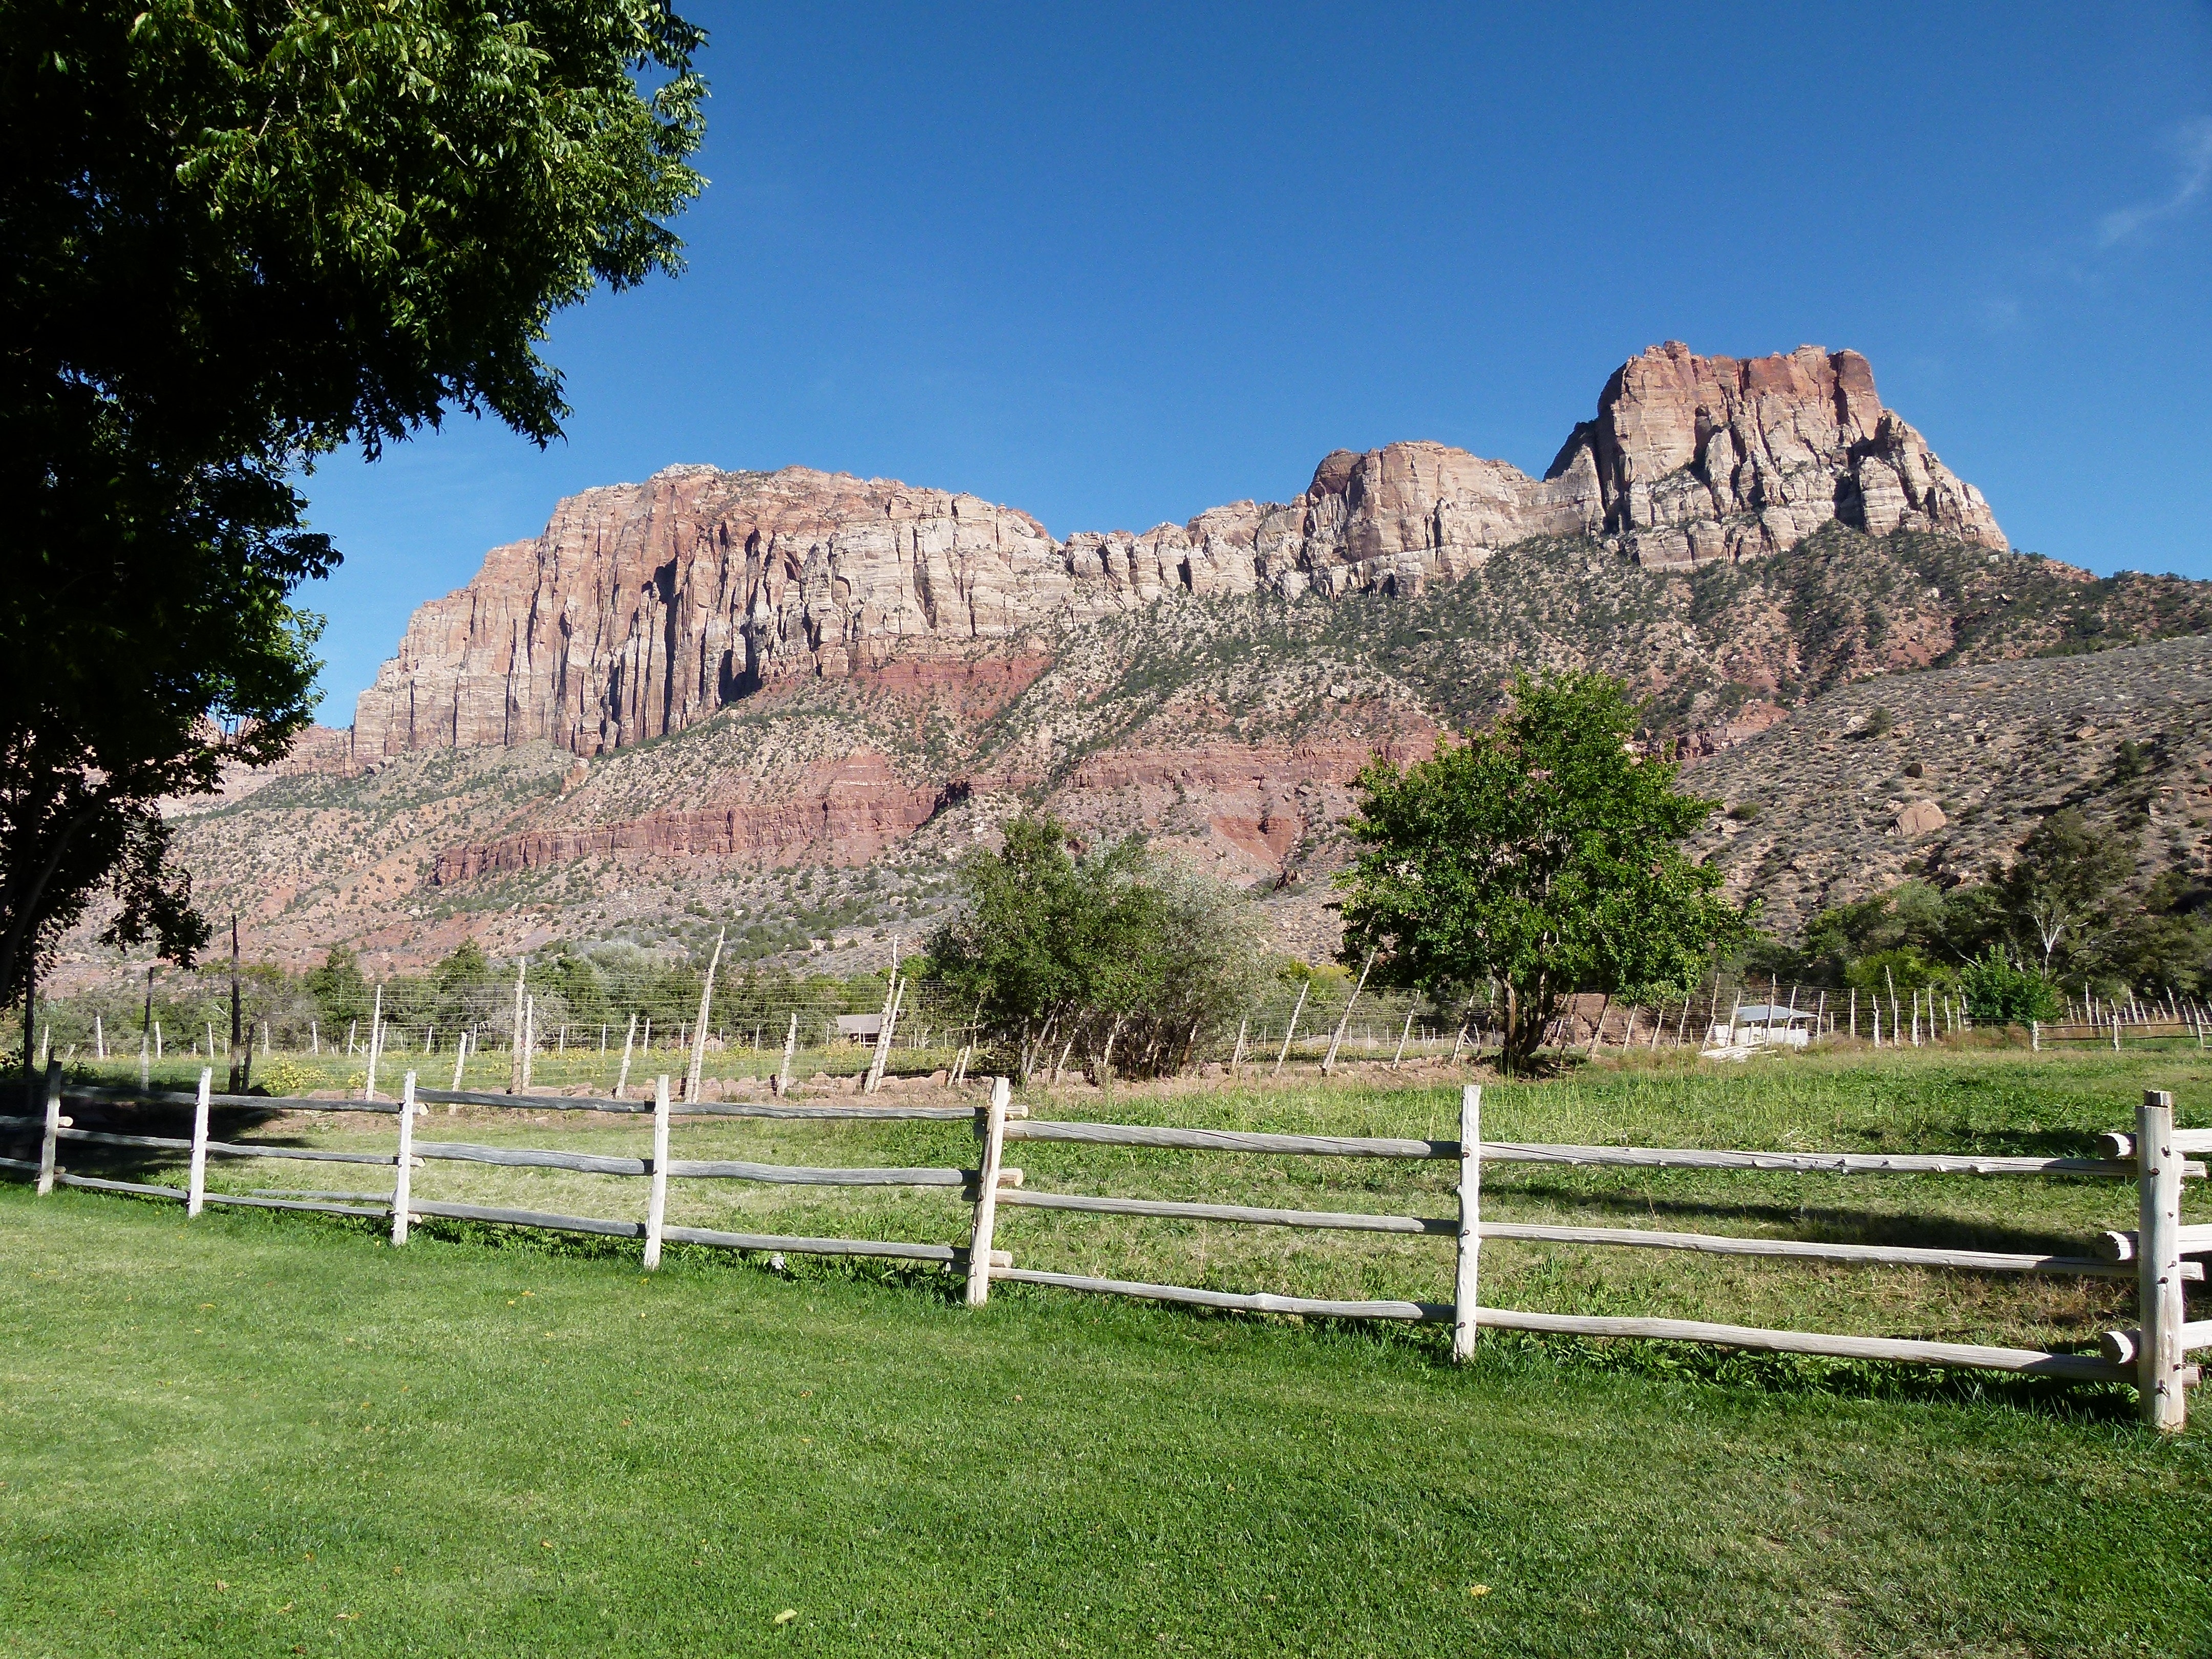
landscape, nature, rock, mountain, desert, flower, valley, mountain range, vacation, park, scenery, usa, rocks, mountains, utah, beautiful, tourist attraction, idyll, zion national park, rural area, mountainous landforms